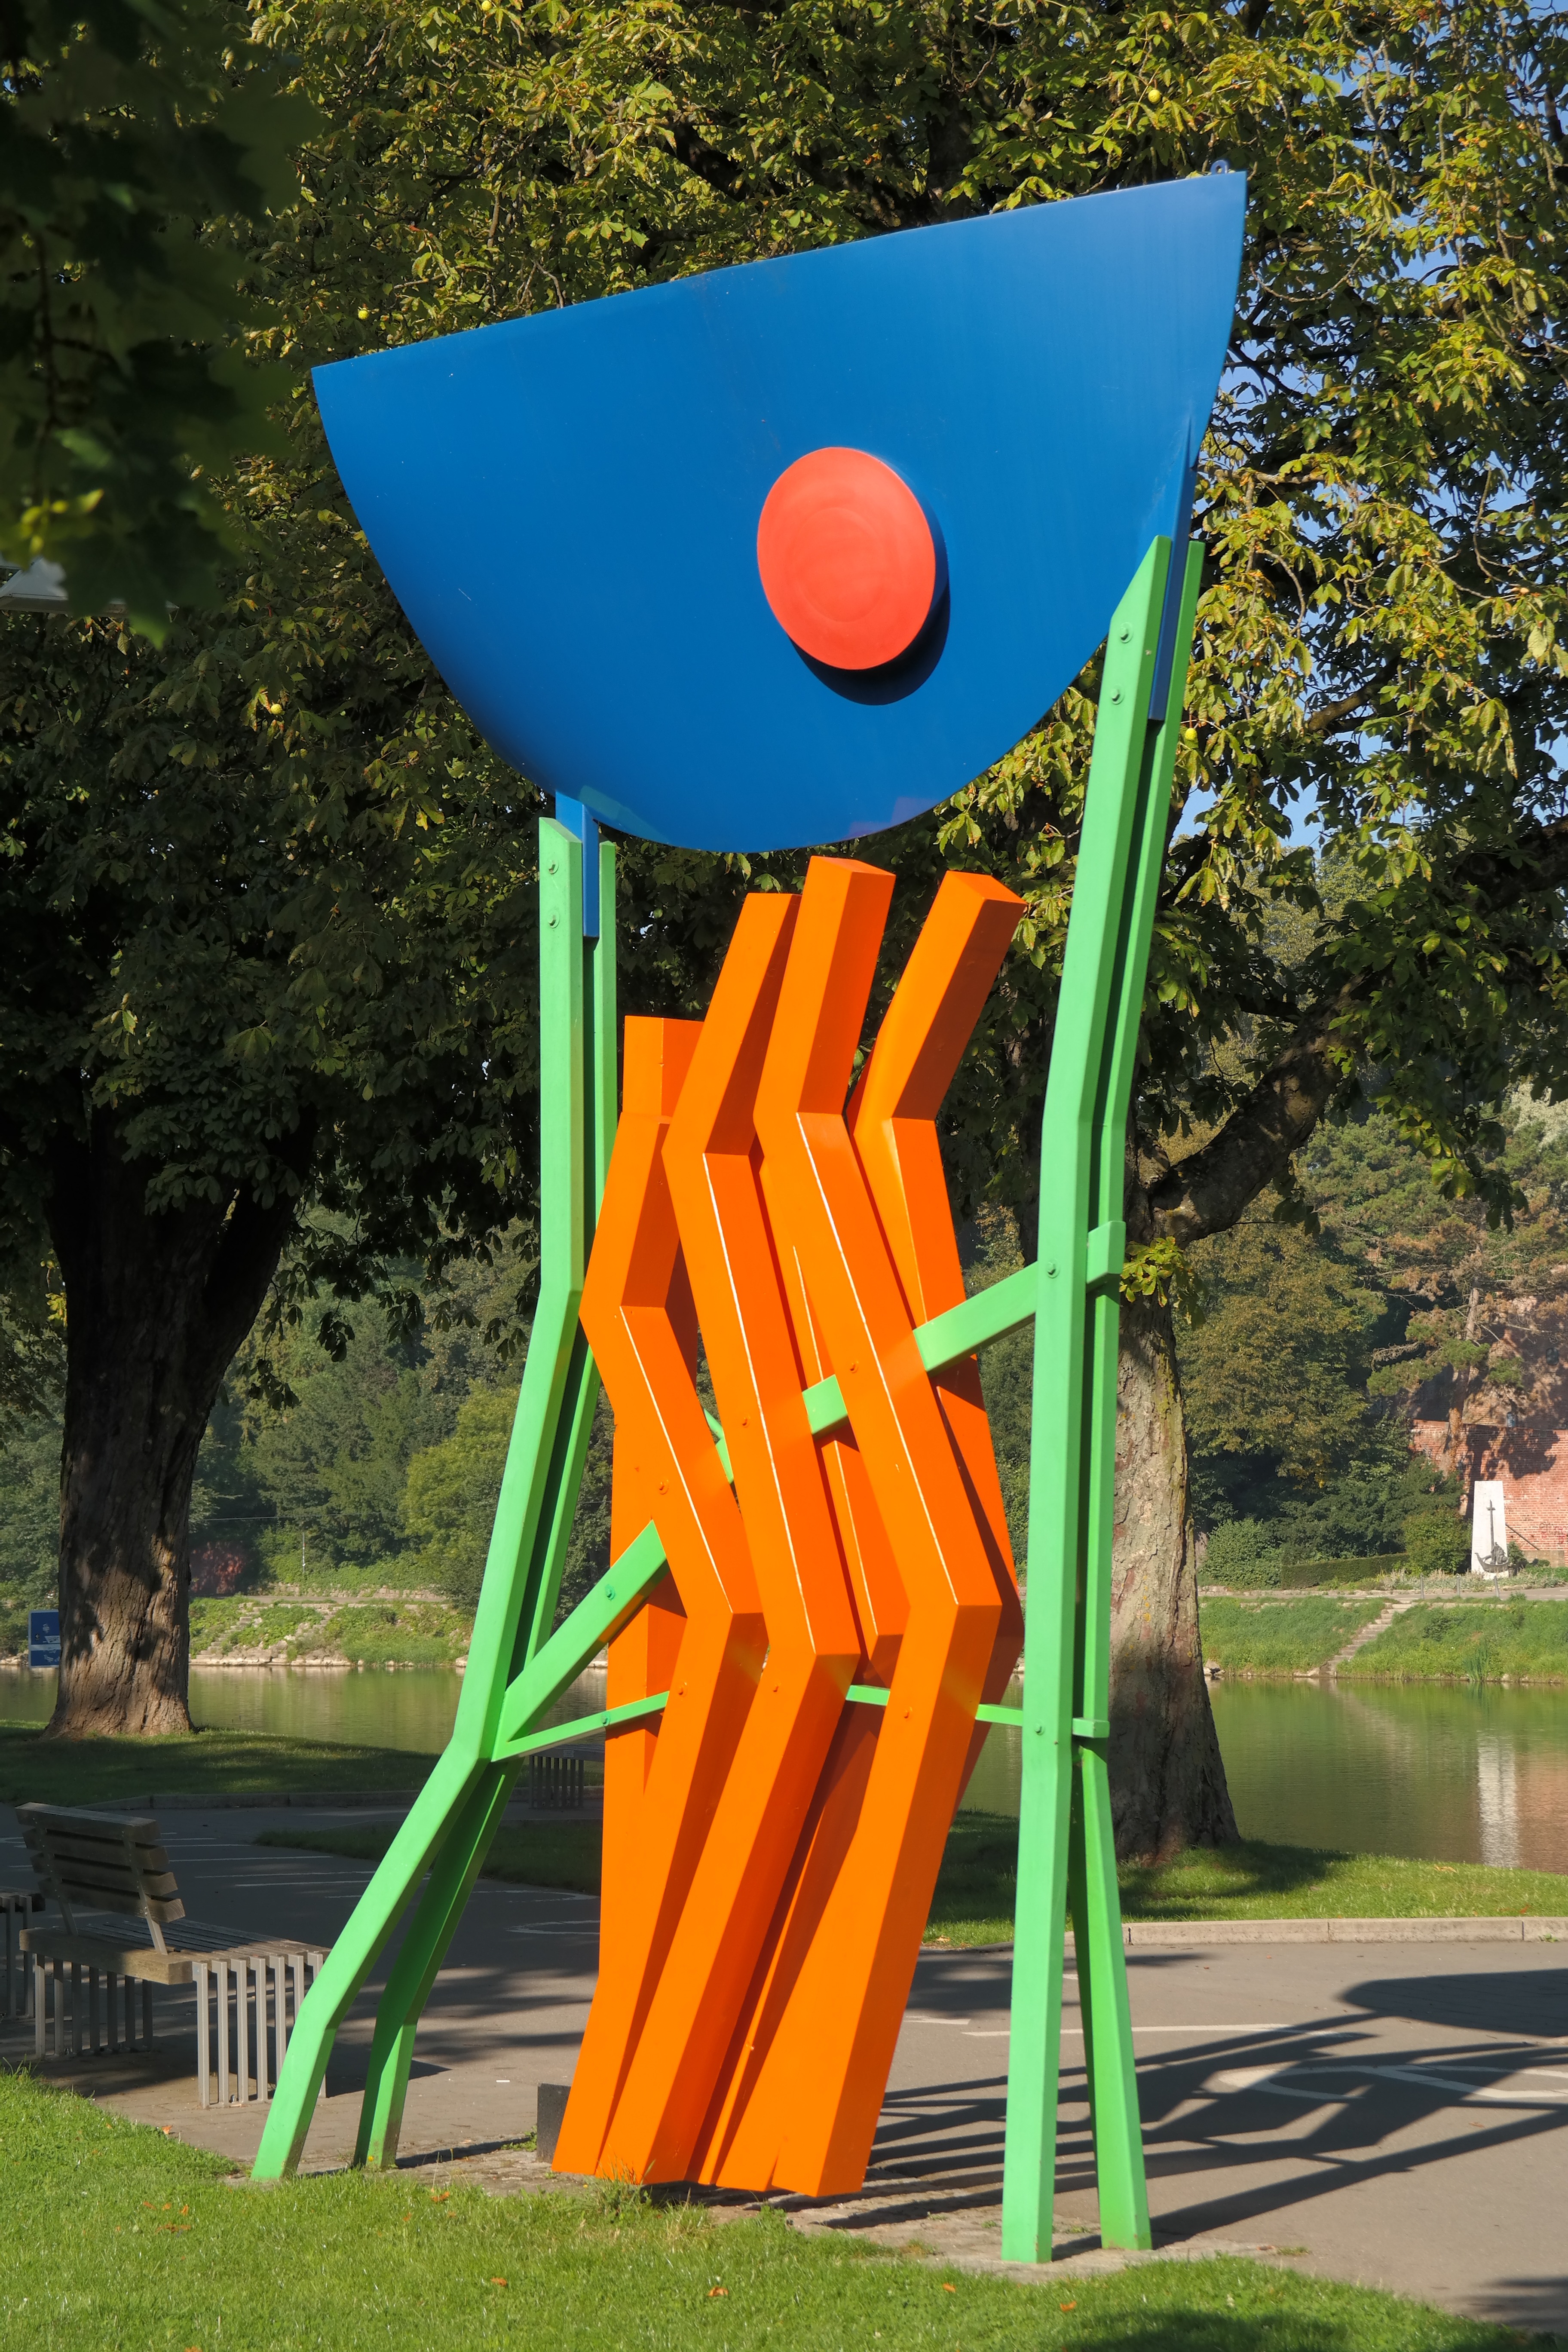
abstract, play, city, recreation, orange, green, park, metal, backyard, blue, leisure, modern, swing, public space, sculpture, art, playground, games, modern art, outdoor recreation, human settlement, outdoor play equipment, playground slide, art value